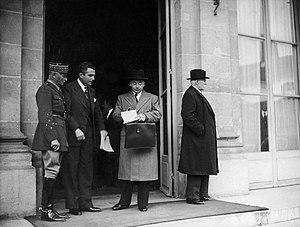
Paul Reynaud, Maxime Weygand &amp